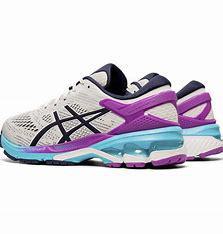
Brand: Asics
Model: Gel Kayano 26